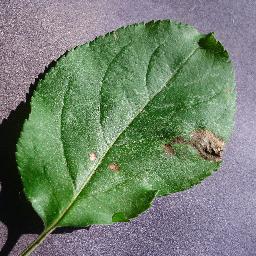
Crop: apple
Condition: black_rot